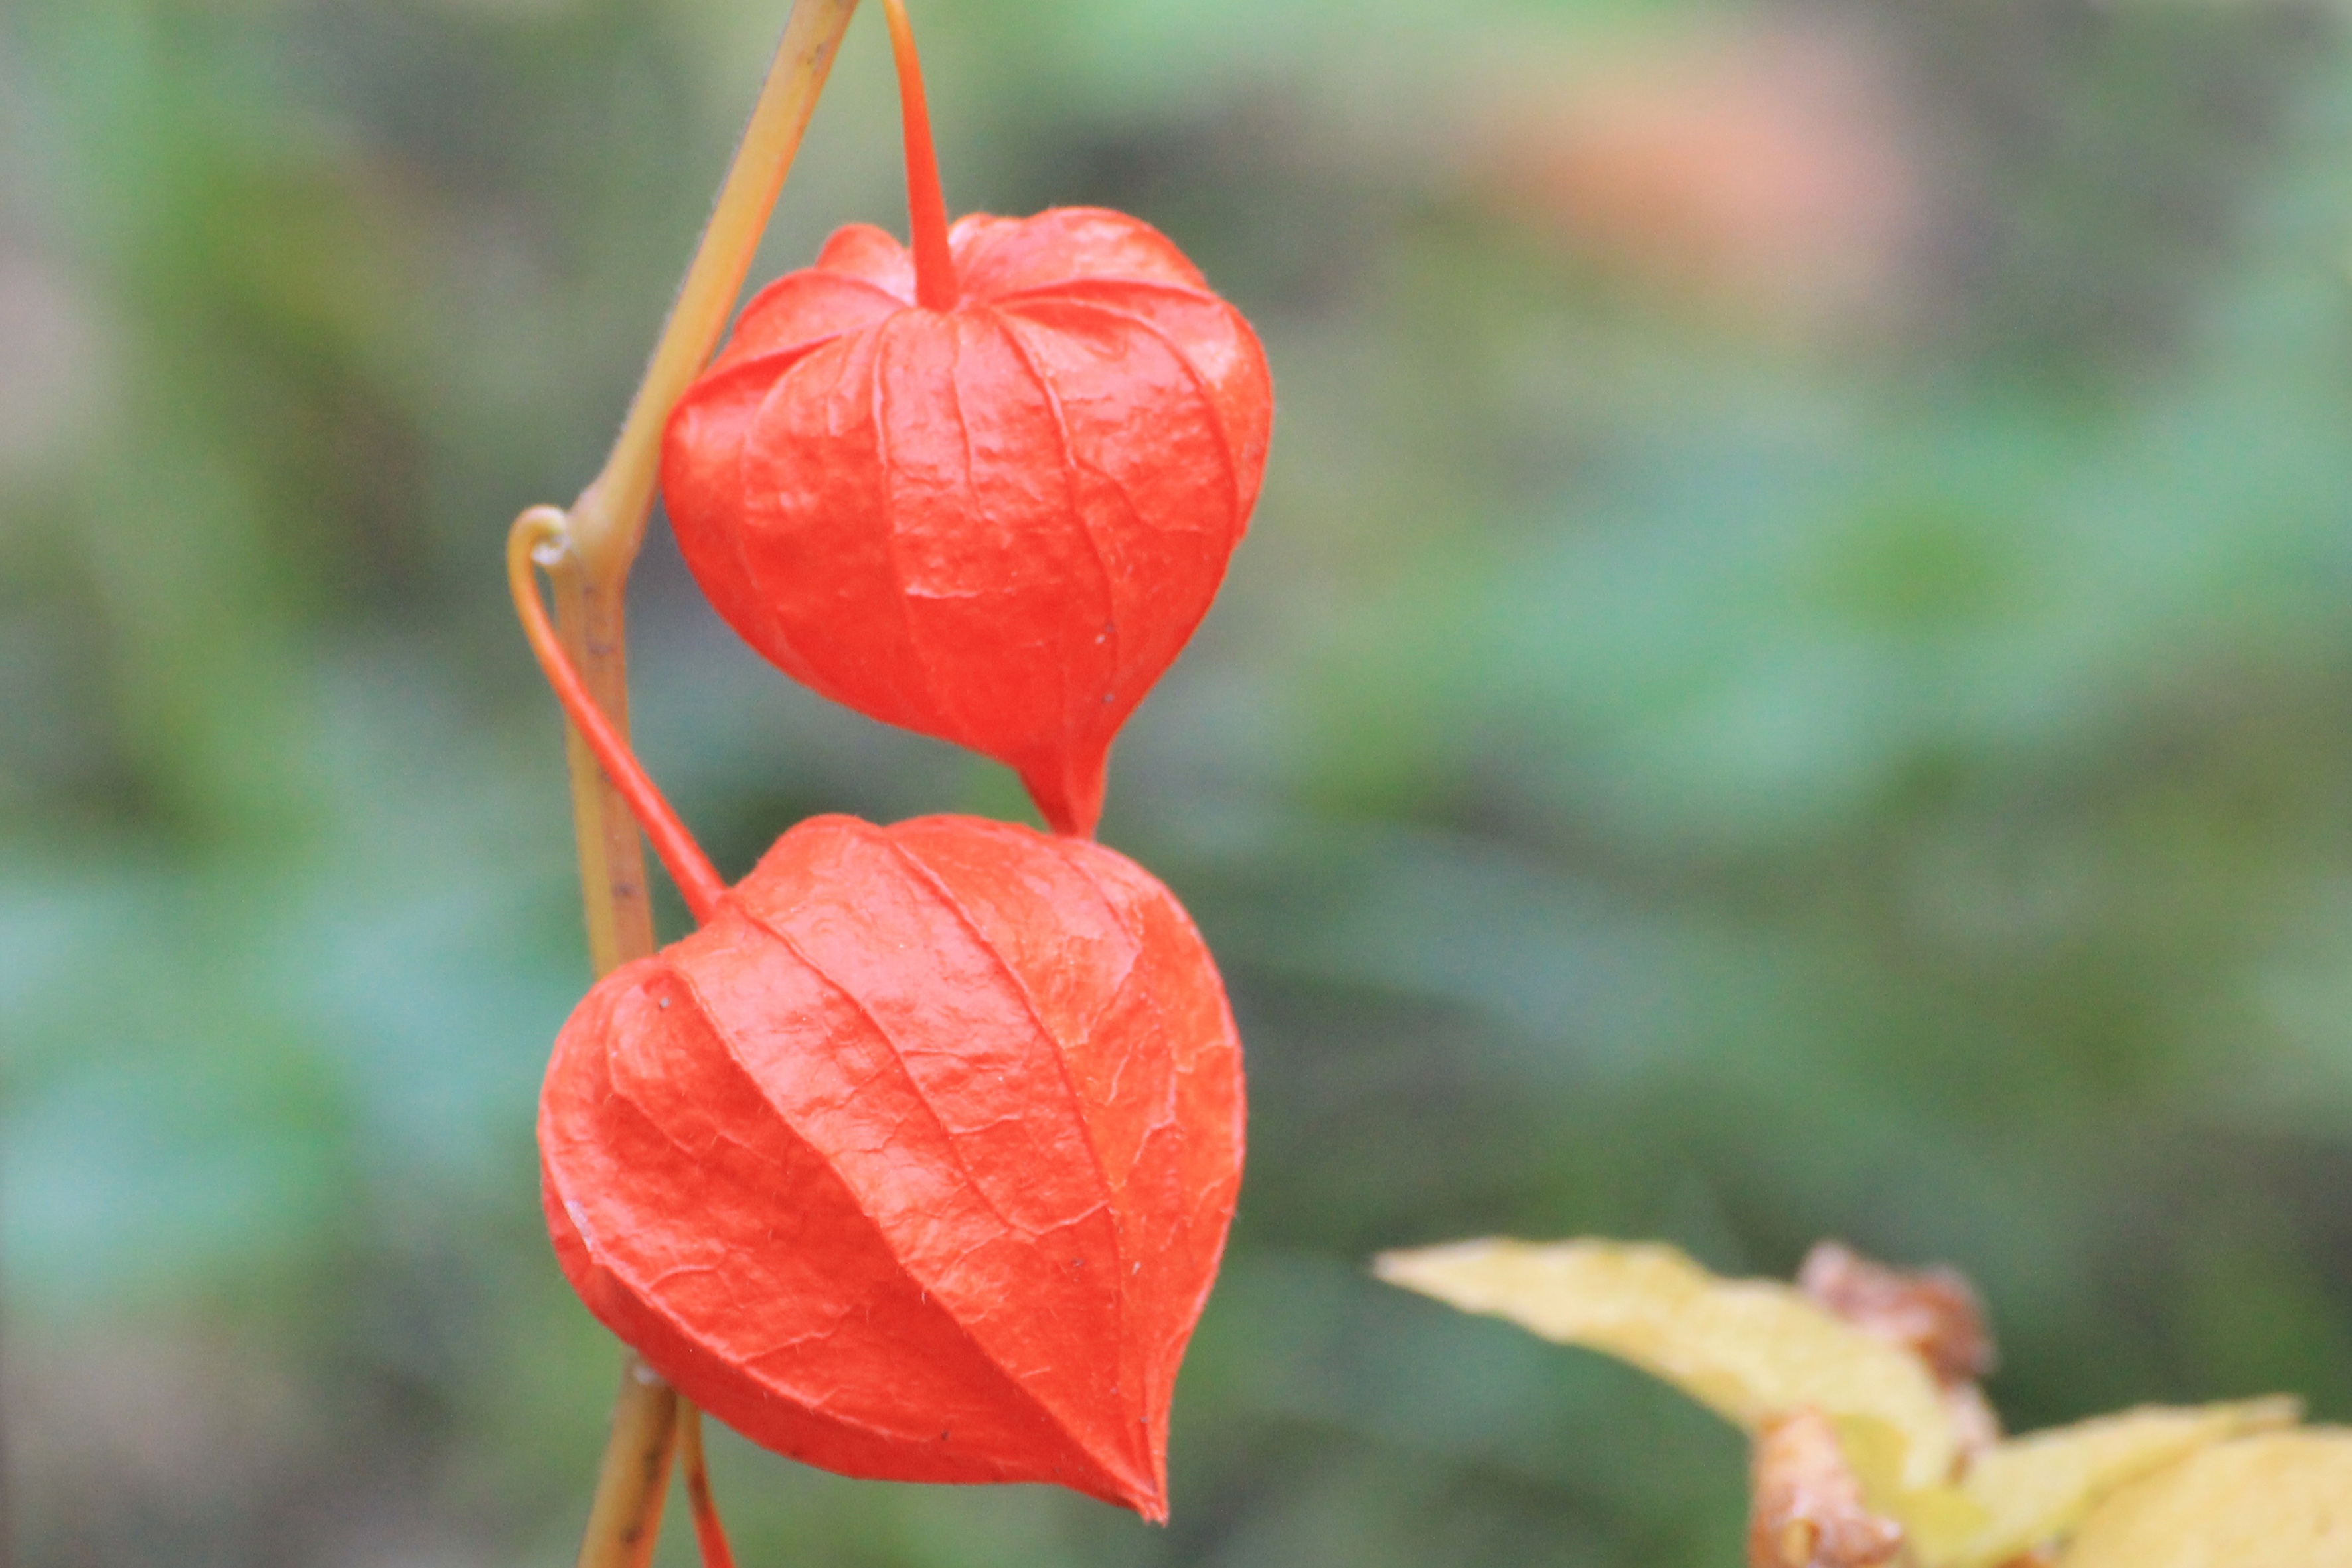
plant, leaf, flower, petal, orange, food, red, produce, botany, garden, flora, flowers, close up, bud, physalis, lampionblume, macro photography, flowering plant, physalis alkekengi, plant stem, land plant